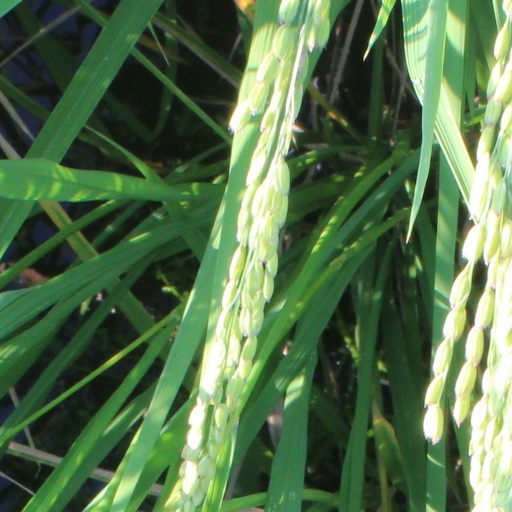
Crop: rice